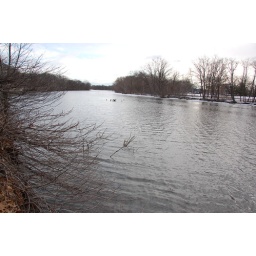
Charles River, 19 February 2010: Geese spreading their wings while swimming on the thawed river by the snowy banks